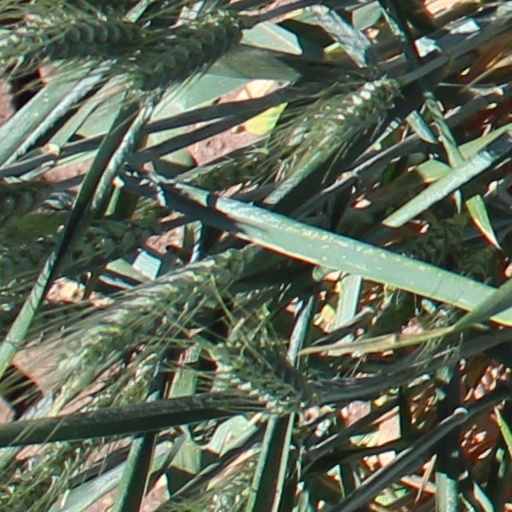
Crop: wheat